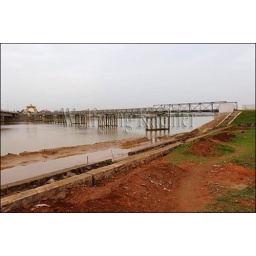
Vietnam, vinh moc, demilitarized zone (Dmz) At the 17th parallel, bridge over ben hai river